Senate of Venezuela

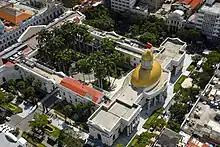
Palacio Federal Legislativo

The Senate of Venezuela was the upper house of Venezuela's legislature under its 1961 constitution. Under the 1999 constitution, the bicameral system was replaced by the unicameral National Assembly of Venezuela. However, since 1999 the former chamber of senators has been used by the National Assembly for solemn meetings and other special functions.